Kidnapping and murder of Hanns Martin Schleyer

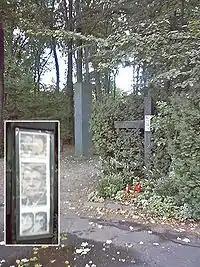
Memorial in Cologne

The kidnapping and murder of Hanns Martin Schleyer was one of the left-wing terrorist attacks called German Autumn in 1977.